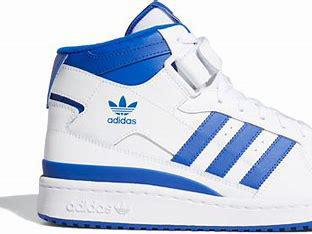
Brand: Adidas
Model: Forum